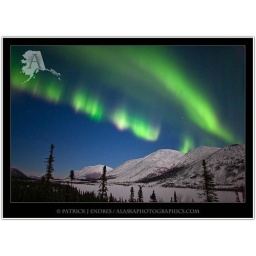
Aurora borealis arcs across the sky over the Brooks mountains at Grayling Lake, Arctic, Alaska